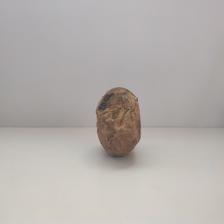
Size: Spoiled